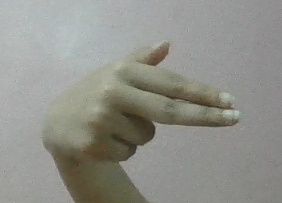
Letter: ghain